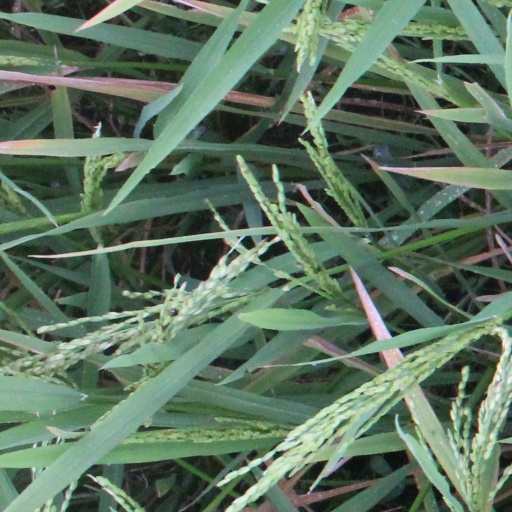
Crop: rice